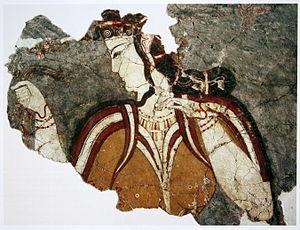
La Dame de Mycènes, fresque, hauteur
La civilisation mycénienne est une civilisation égéenne de l’Helladique récent s'étendant de 1650 à 1100 av. J.-C. environ, dont l'apogée se situe environ entre 1400 et 1200 av. J.-C. Elle se répand progressivement à partir du sud de la Grèce continentale sur le monde égéen dans son ensemble, qui connaît pour la première fois une certaine unité culturelle. Cette civilisation est notamment caractérisée par ses palais-forteresses, ses différents types de poterie peinte que l'on retrouve tout autour de la mer Égée, ainsi que son écriture, le linéaire B, la plus ancienne écriture connue transcrivant du grec. Depuis son déchiffrement par Michael Ventris et John Chadwick en 1952, la civilisation mycénienne est, de toutes les civilisations égéennes pré-helléniques, la seule connue à la fois par des vestiges archéologiques et des documents épigraphiques.
La Mycénienne ou Dame de Mycènes est une des fresques majeures de l'Helladique ancien III B qui nous soient parvenues. Elle provient de la « maison de l'archiprêtre » de la citadelle de Mycènes. Elle est conservée au Musée national archéologique d'Athènes, sous le n° 11670.
Le musée national archéologique d’Athènes est le principal musée archéologique de Grèce. Il dépend directement du Directorat général des antiquités rattaché au ministère grec de la Culture. Il est dirigé par Georgios Kakavas. Il possède l’une des plus vastes collections d’antiquités grecques au monde. Il abrite plus de 20 000 objets datant de la préhistoire à la fin de l'Antiquité venus de l'ensemble de la Grèce.